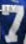
Number: 7